Answer in natural language. Considering the relative positions, is silver three-legged stool (marked B) above or below Doorway (marked A)? Choose between the following options: above or below
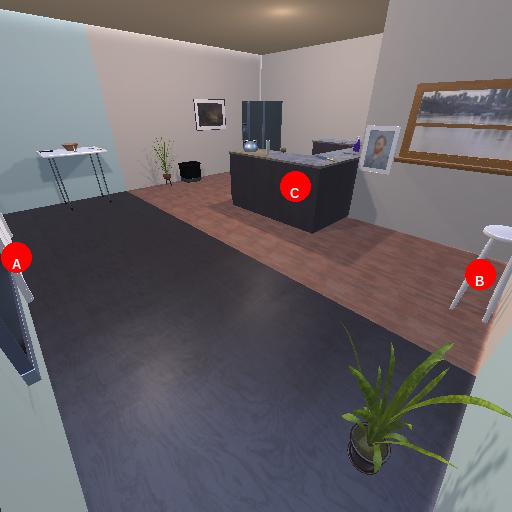
<answer>below</answer>